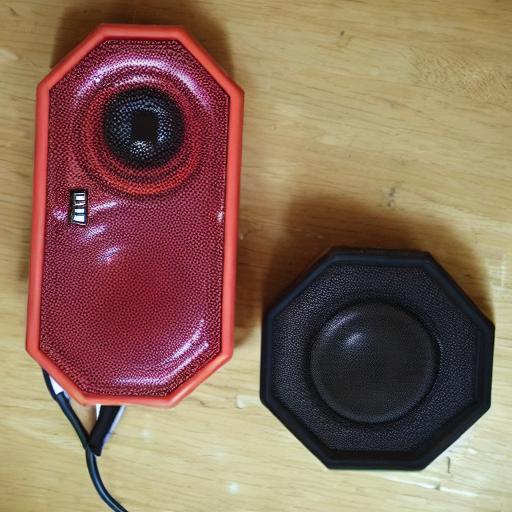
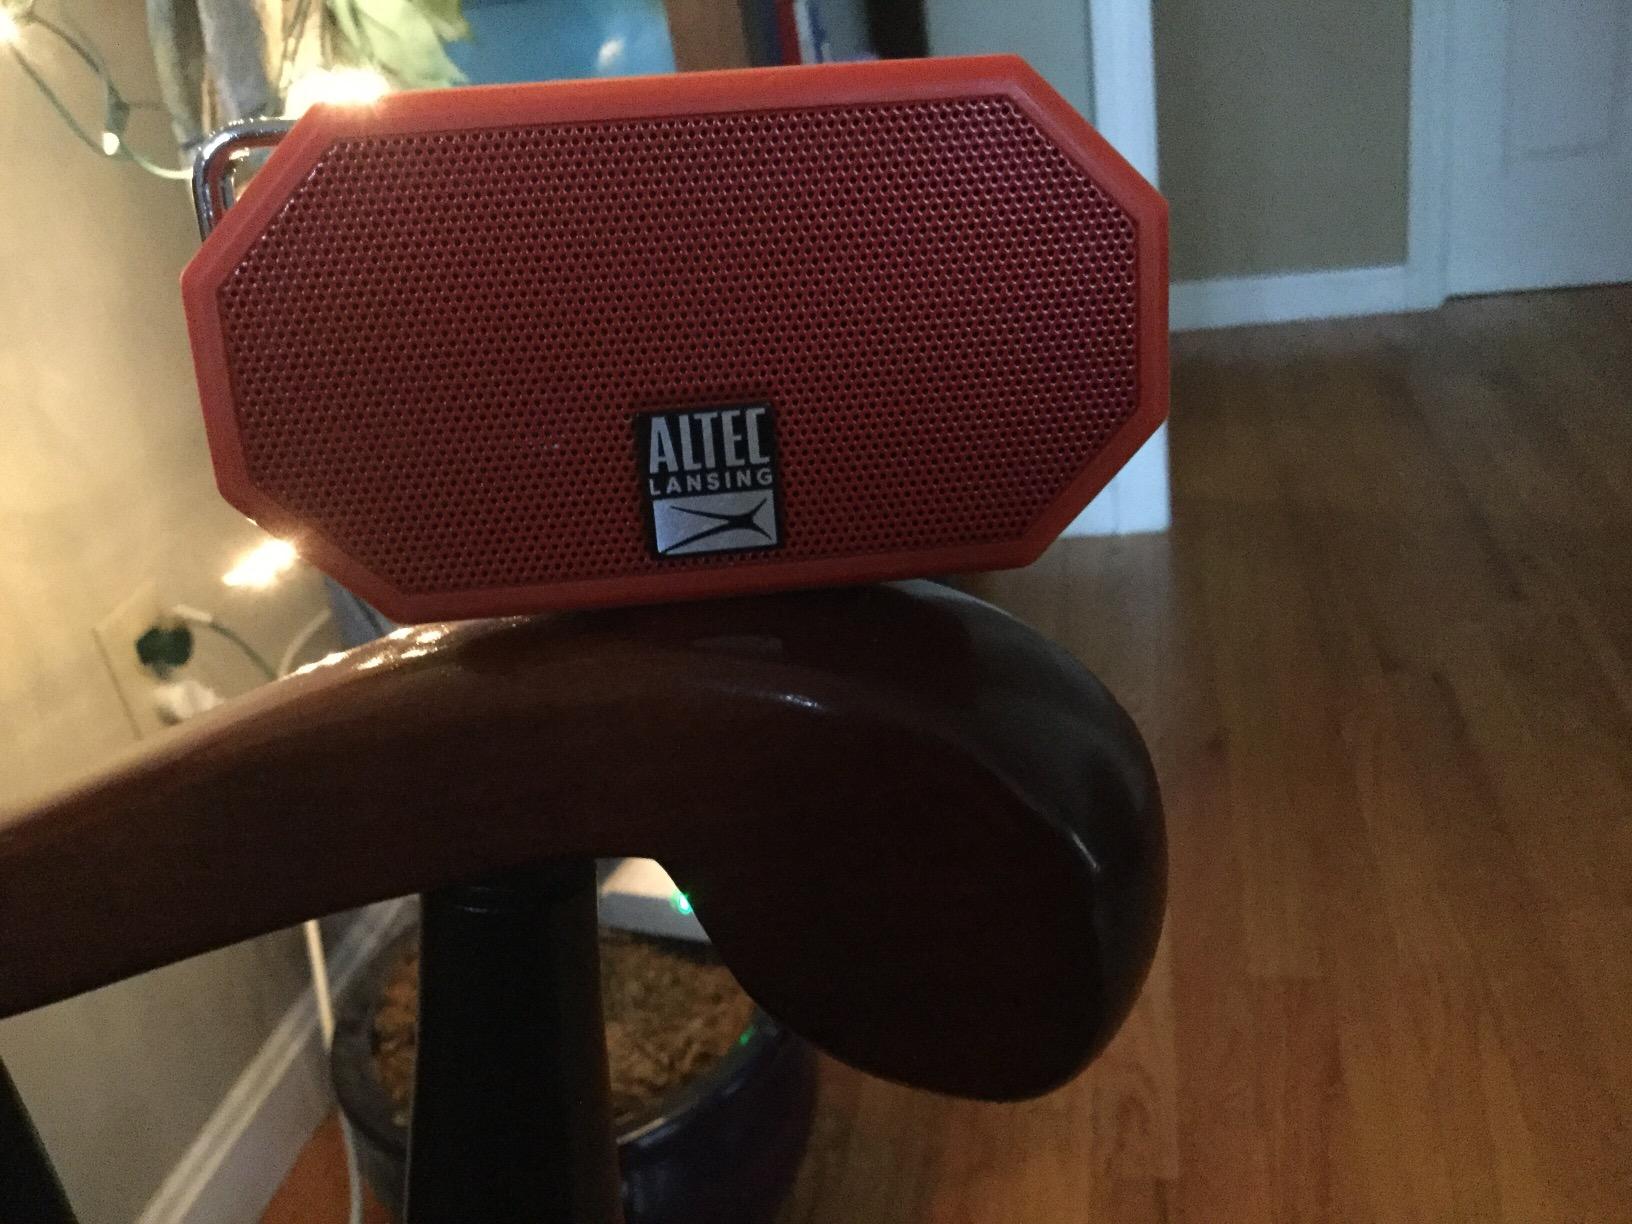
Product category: speaker
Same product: no